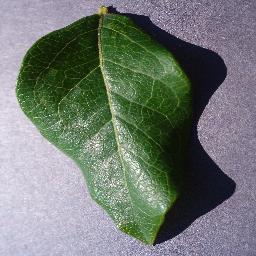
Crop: blueberry
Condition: healthy